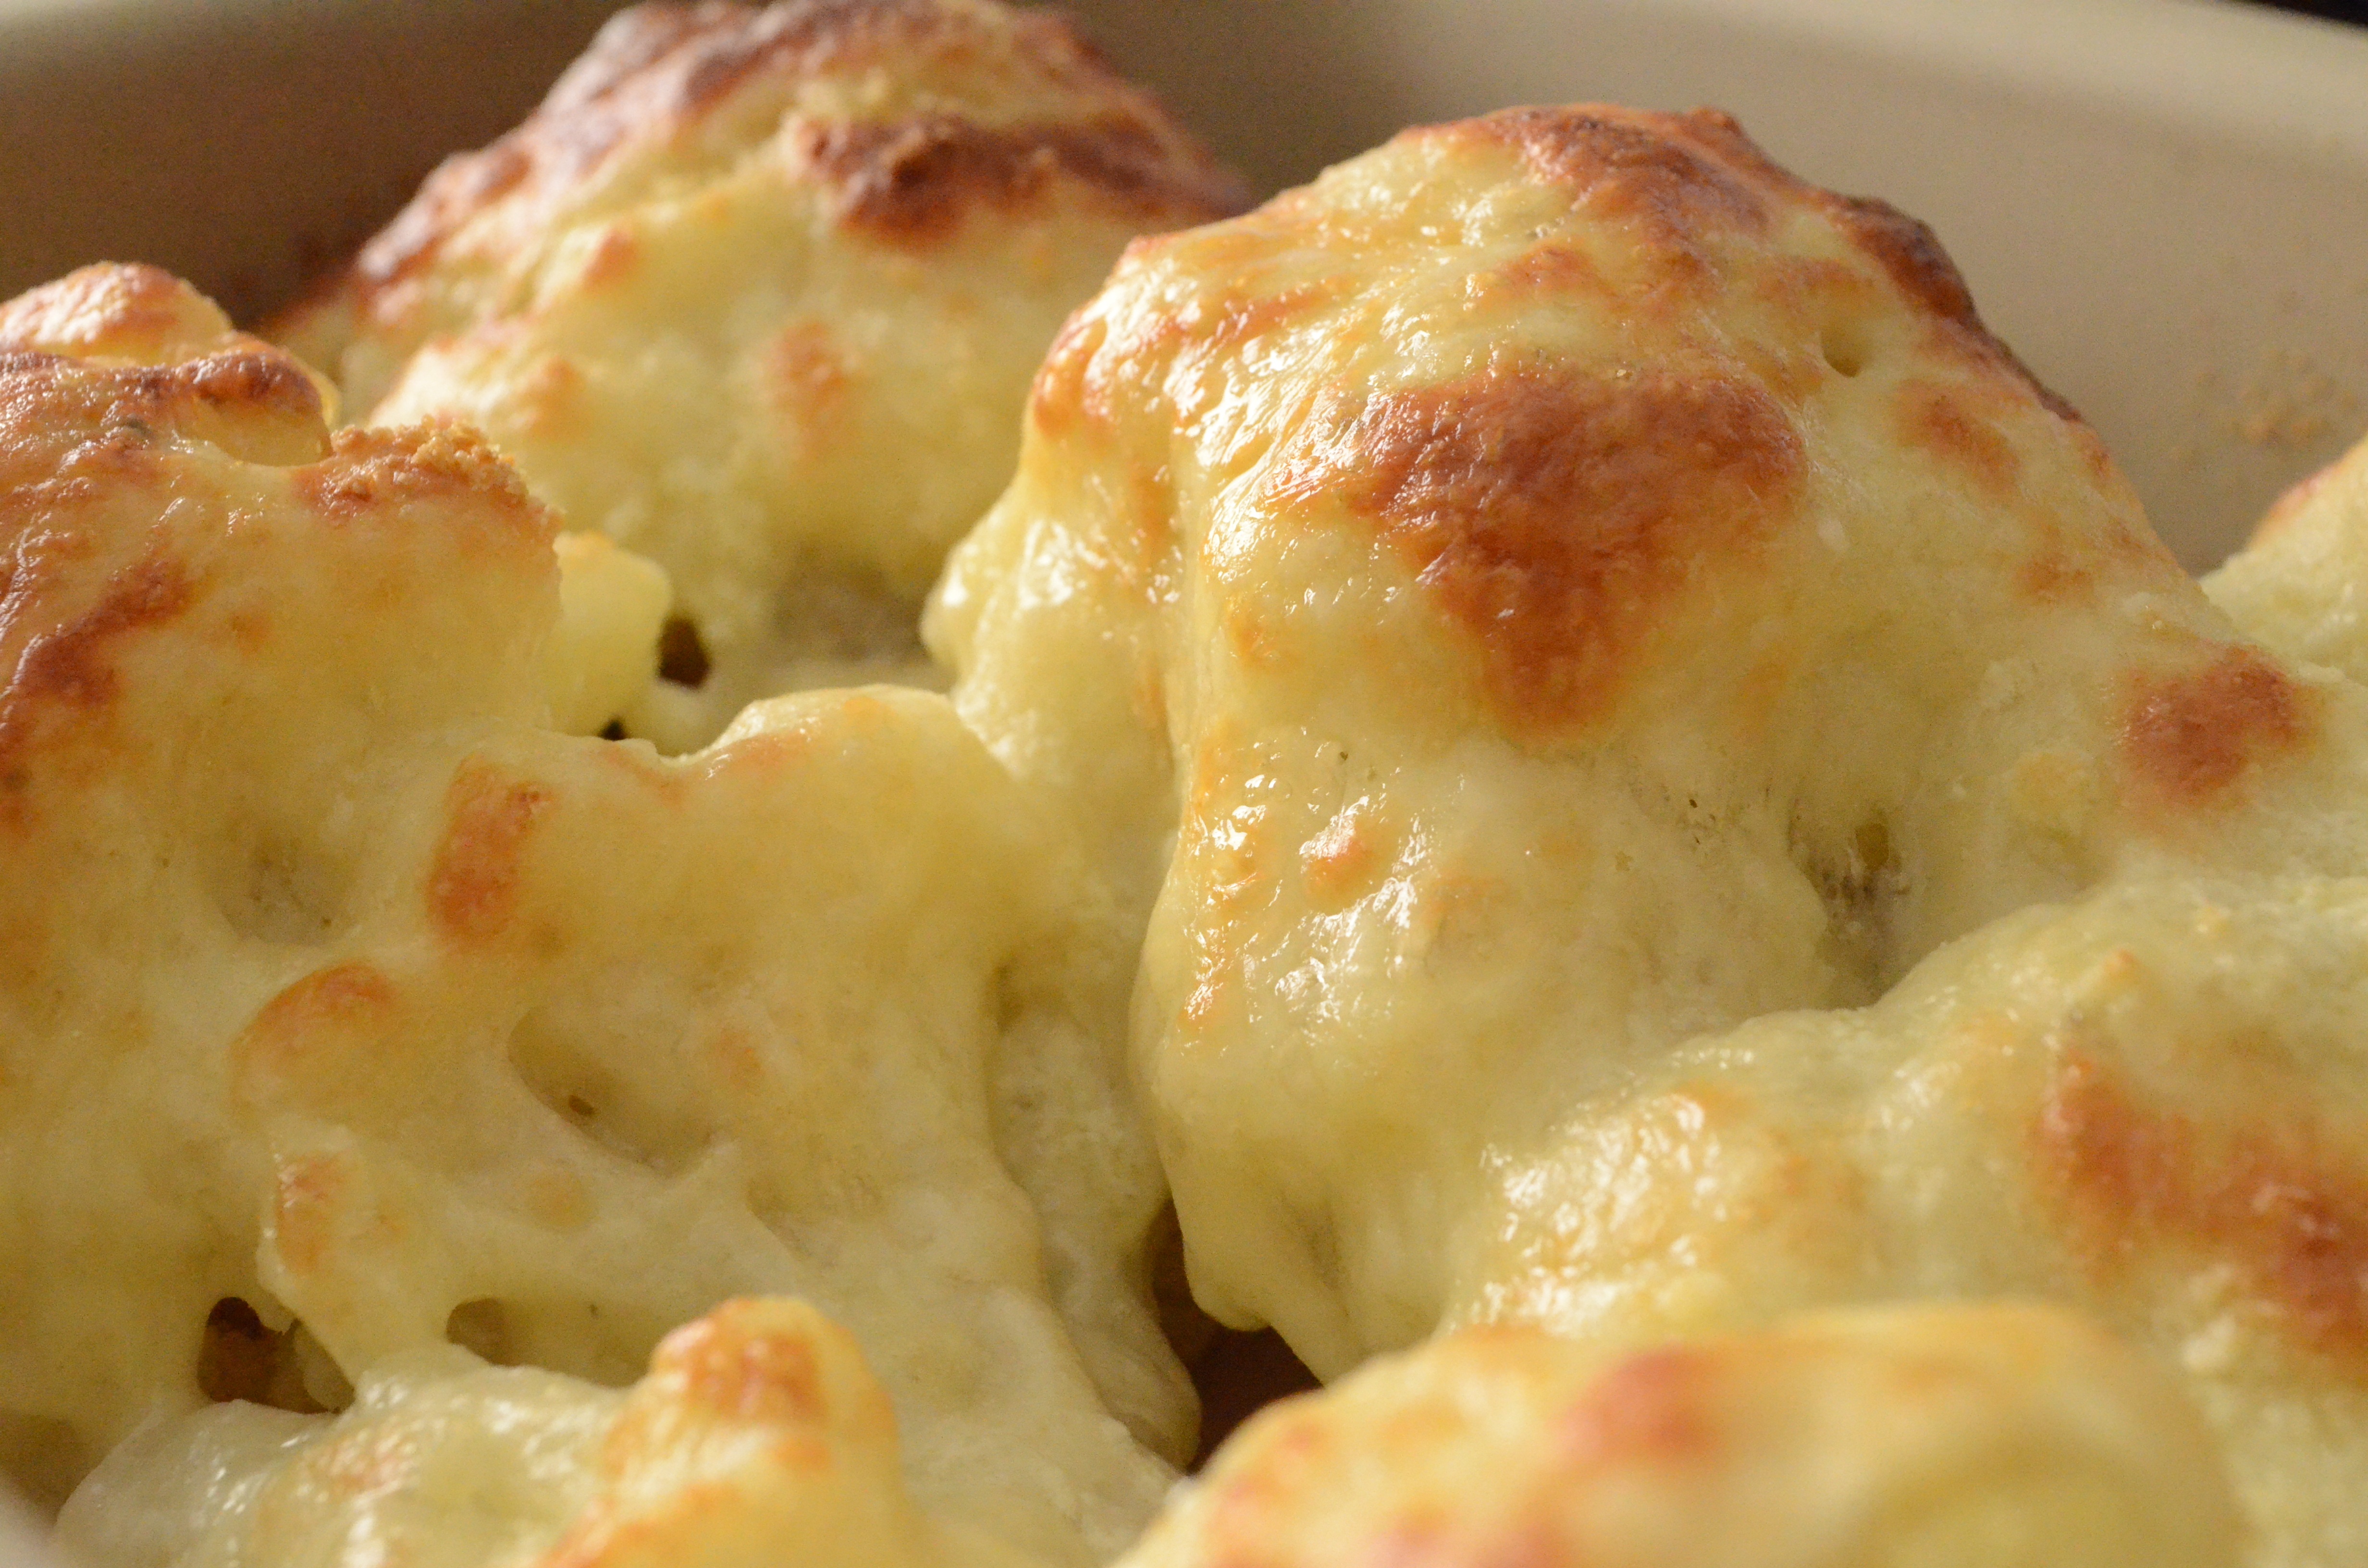
dish, food, produce, lunch, cuisine, dairy product, pasta, cheese, wishes, dumpling, cauliflower, pierogi, tartiflette, italian food, au gratin, gratin, meatball, manti